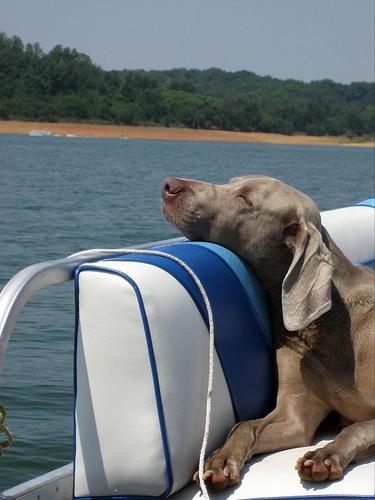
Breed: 235-n000096-Weimaraner